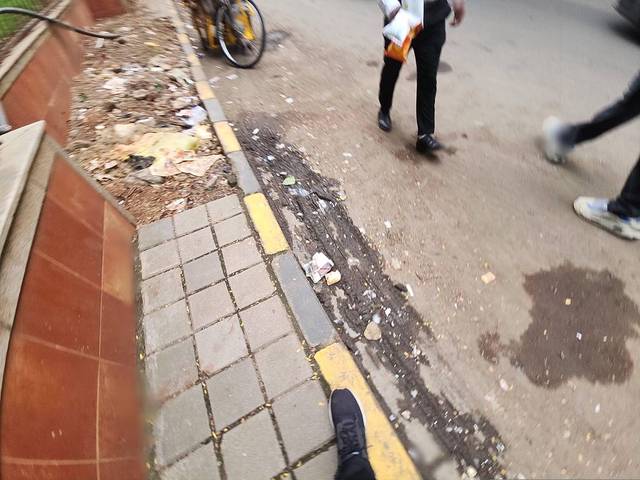
Region: India
Coordinates: 19.056, 72.837